Milesia caesarea

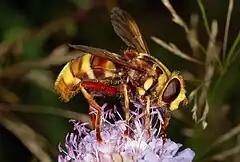
Picture of Milesia Caesarea

Milesia caesarea is a species of hoverfly in the family Syrphidae. It was originally discovered in 1990 by Peter Khramov.